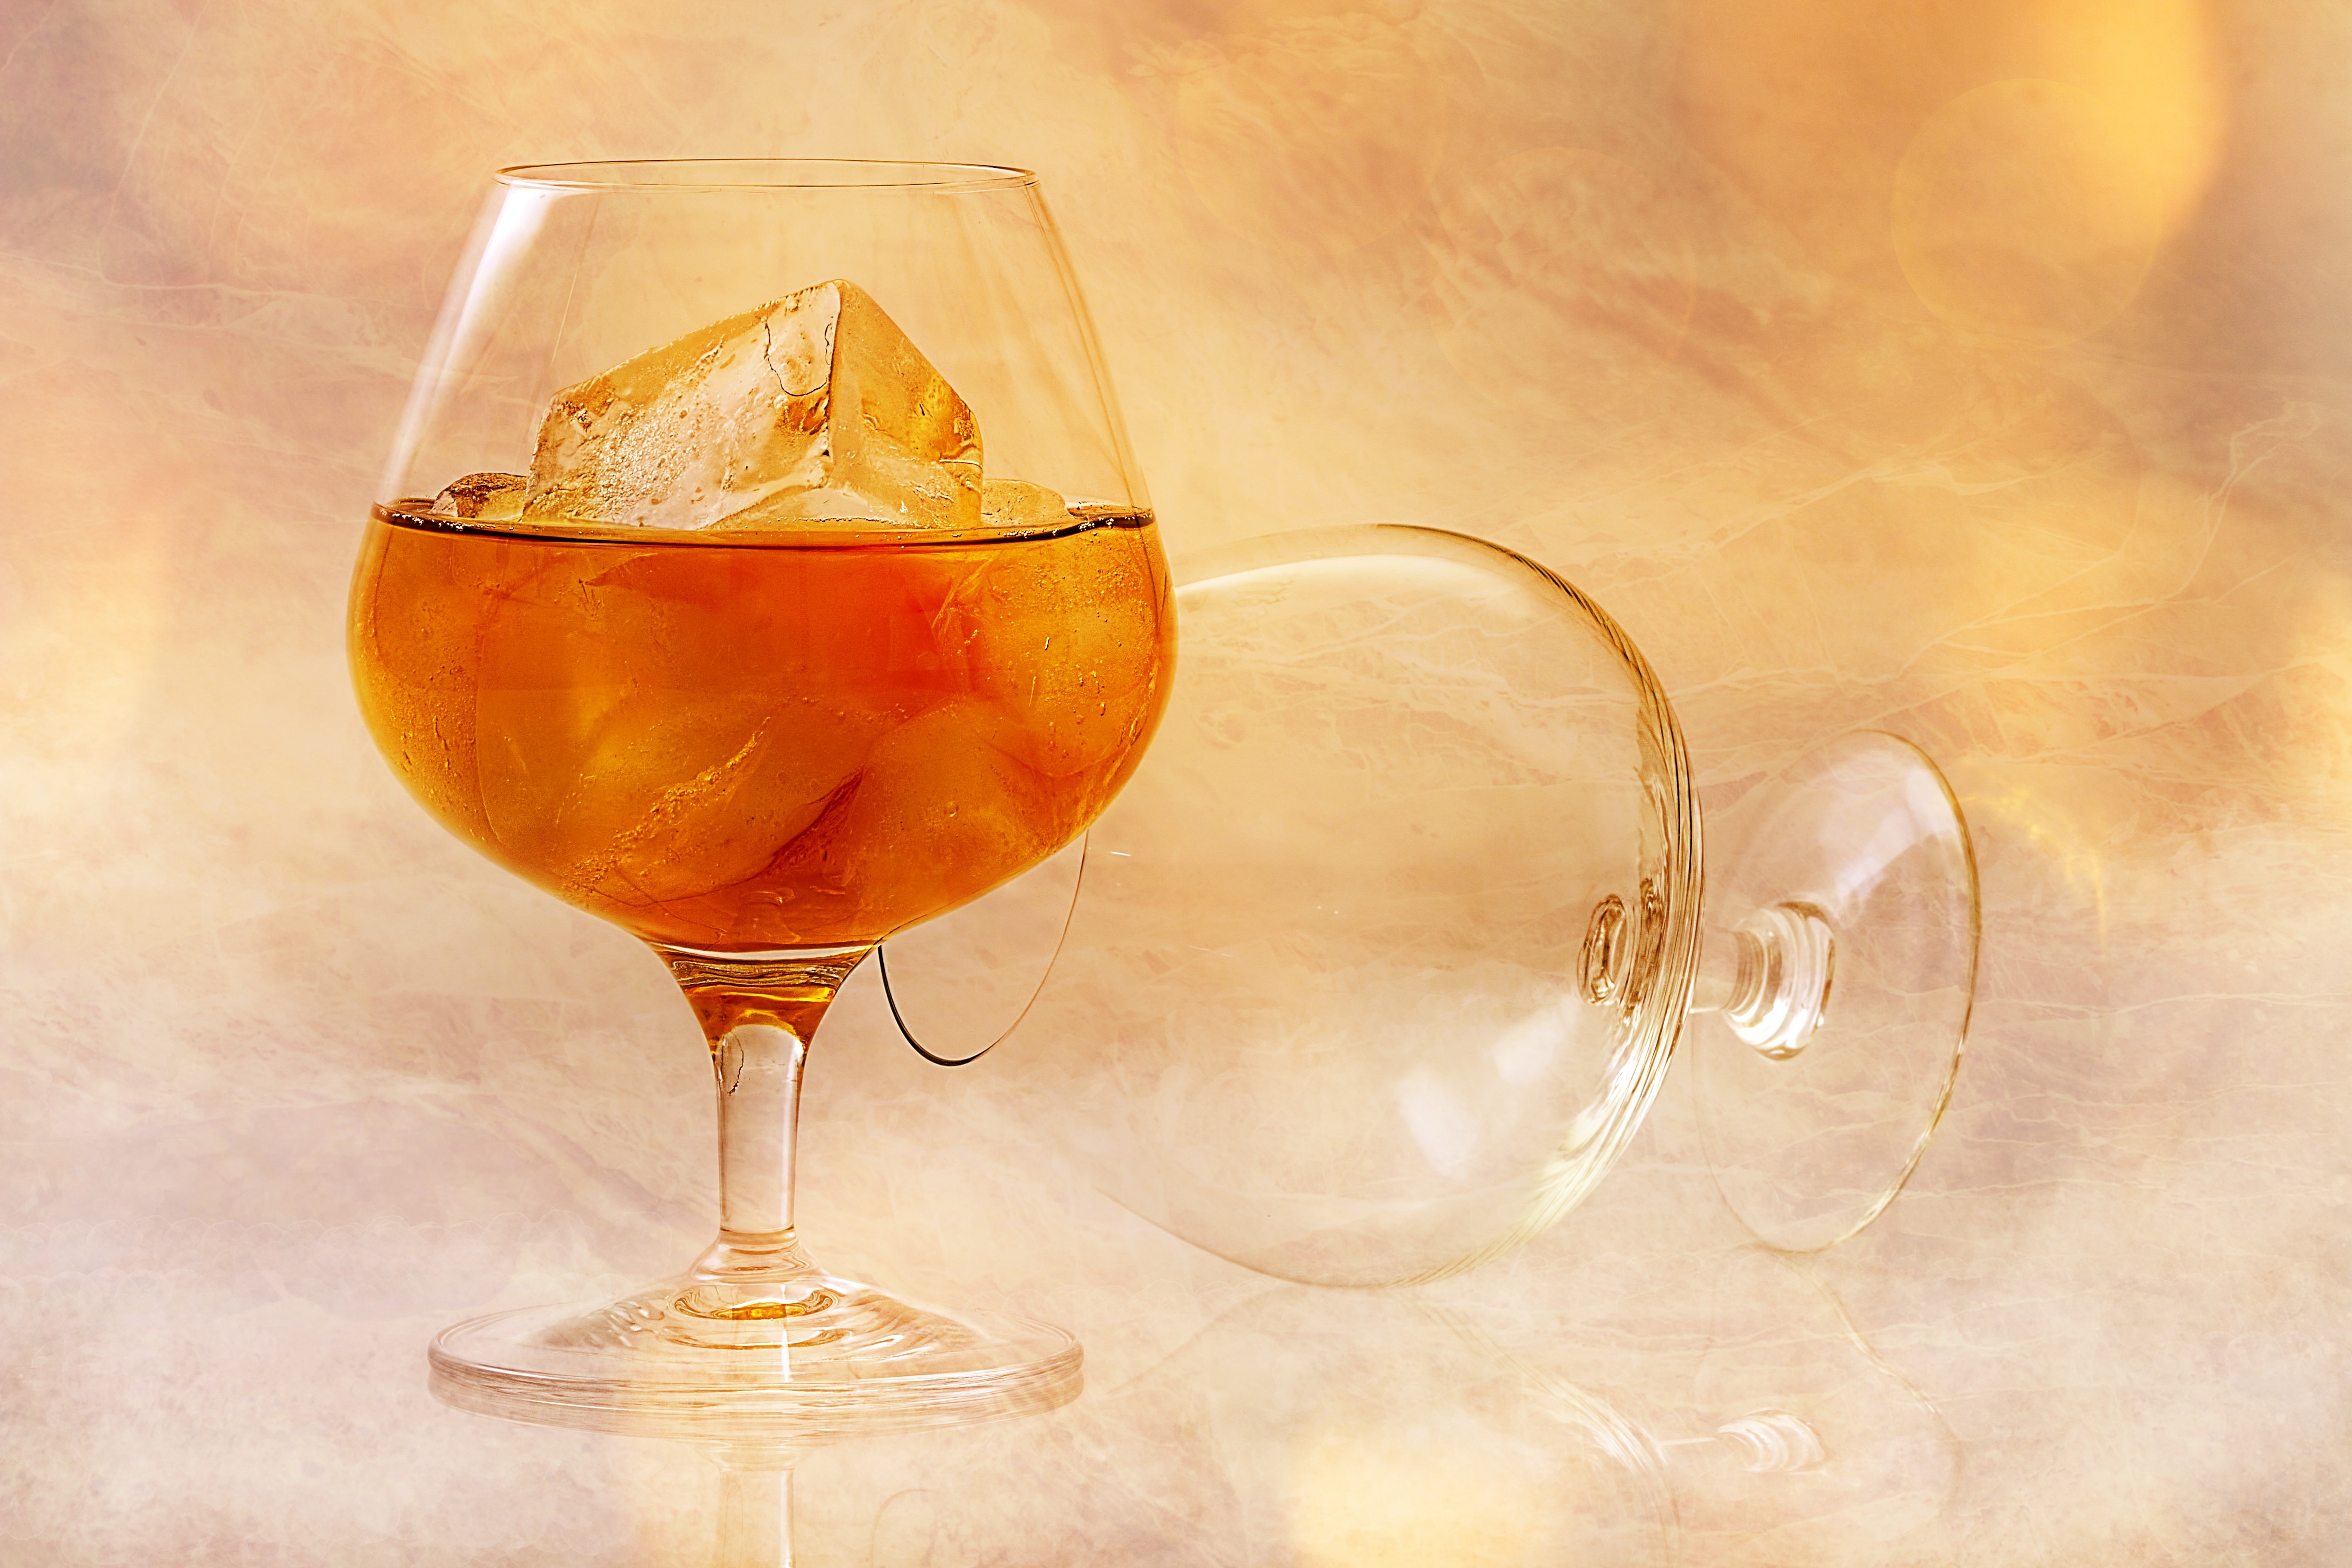
wine, glass, produce, drink, alcohol, cocktail, alcoholic, liqueur, brandy, ice cubes, alcoholic beverage, spritz, still life photography, distilled beverage